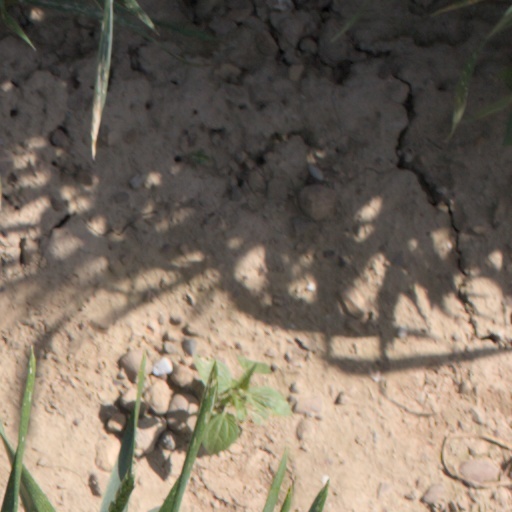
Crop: wheat